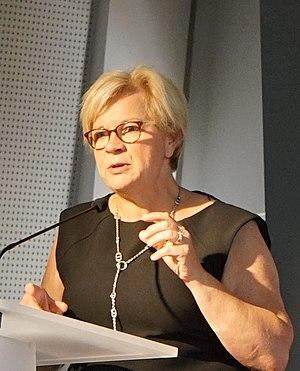
Catherine Vautrin lors des rencontres de l' URIOPS à Reims.
Catherine Vautrin, née le 26 juillet 1960 à Reims, est une femme politique française. Députée de la Marne et vice-présidente de l'Assemblée nationale jusqu'en juin 2017, elle est actuellement présidente du Grand Reims.